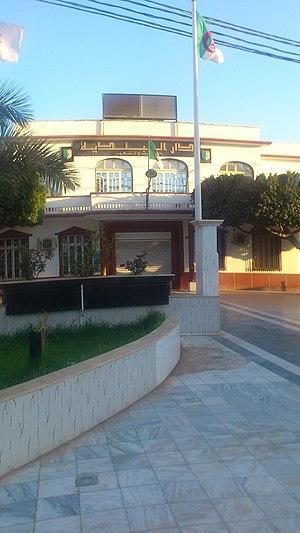
la mairie de Boukadir
Boukadir, est une commune de la wilaya de Chlef en Algérie, située à 20 km à l'ouest de Chlef sur la route d'Oran.